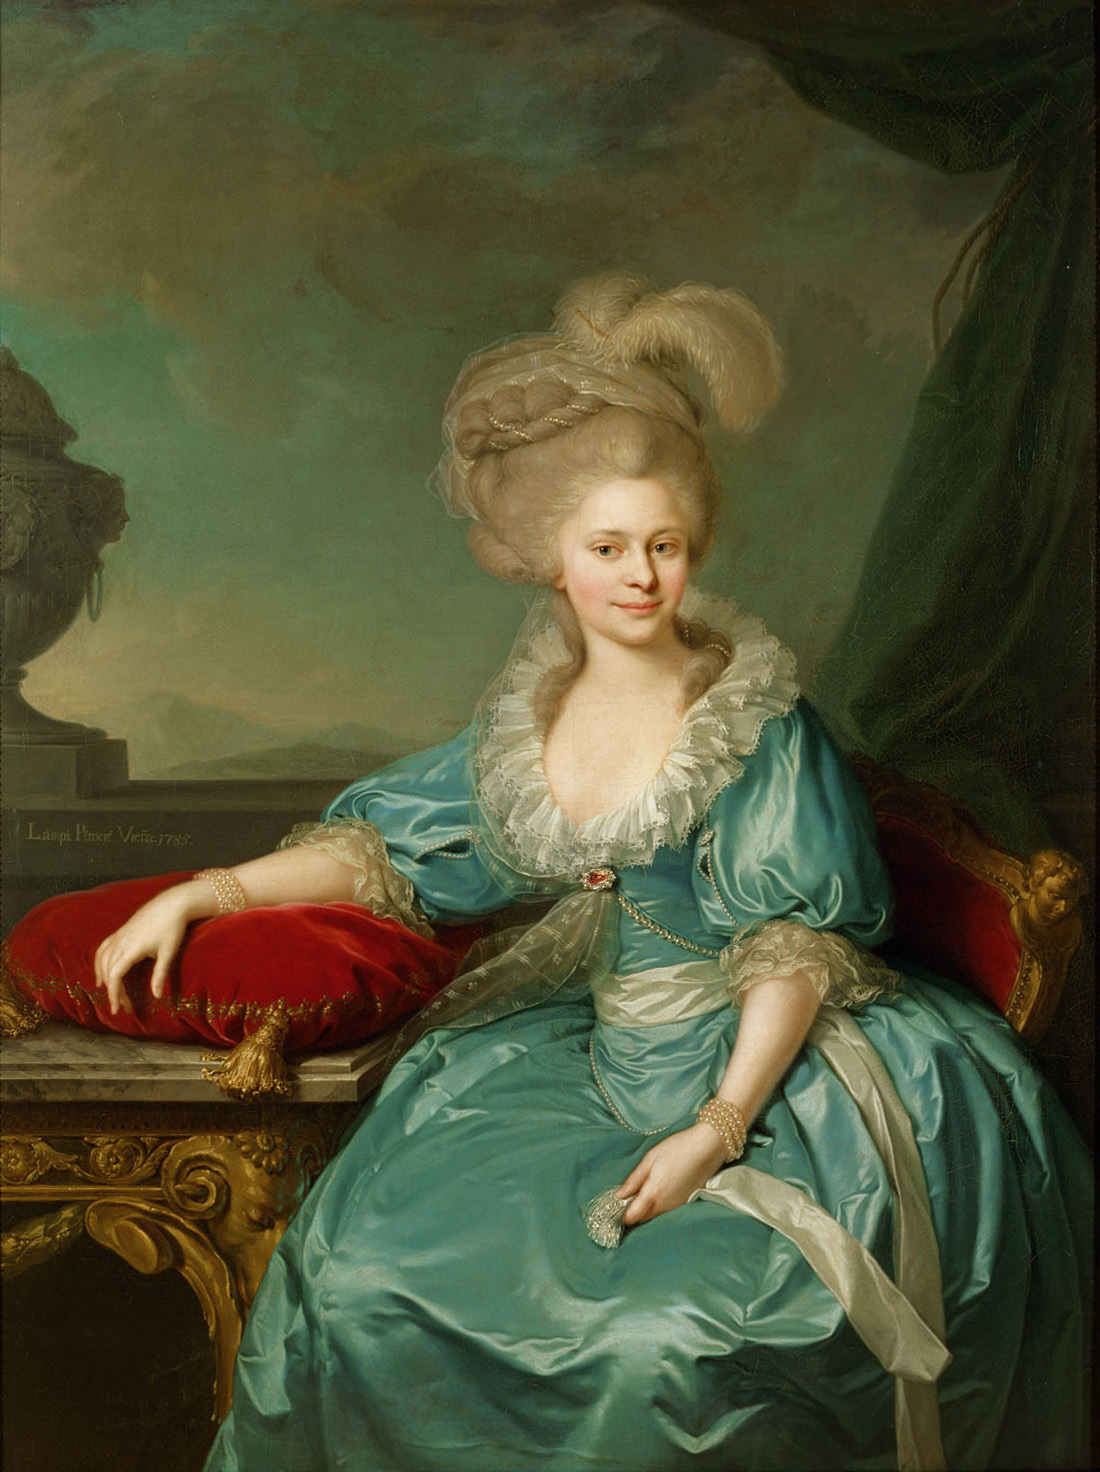
ดัชเชสเอลีซาเบ็ทแห่งเวือร์ทเทิมแบร์ค

ไฟล์:Elisabeth Wilhelmine von Württemberg.jpg|thumb|right|200px|ดัชเชสเอลีซาเบ็ทแห่งเวือร์ทเทิมแบร์ค
ดัชเชสเอลีซาเบ็ทแห่งเวือร์ทเทิมแบร์ค (; พระนามเต็ม: เอลีซาเบ็ท วิลเฮ็ลมีเนอ ลูอีเซอ, ) ทรงเป็นดัชเชสแห่งเวือร์ทเทิมแบร์ค และเป็นพระชายาพระองค์แรกในจักรพรรดิฟรันทซ์ที่ 2 แห่งจักรวรรดิโรมันอันศักดิ์สิทธิ์ ซึ่งขณะนั้นทรงดำรงตำแหน่งอาร์ชดยุคแห่งออสเตรียอยู่ หลังจากอภิเษกสมรสแล้ว พระองค์ก็ทรงได้รับการสถาปนาเป็นอาร์ชดัชเชสแห่งออสเตรีย (Her Royal Highness Archduchess Elisabeth of Austria)
ดัชเชสเอลีซาเบ็ททรงประสูติเมื่อวันที่ 21 เมษายน พ.ศ. 2310 ณ เมืองตแชเบียตุฟ|เทรพโทอันแดร์เรกา พอเมอเรเนีย (ปัจจุบันคือเมืองตแชเบียตุฟในประเทศโปแลนด์) พระองค์เป็นพระราชธิดาองค์ที่ 3 และเป็นพระราชบุตรองค์ที่ 8 ในดยุคฟรีดริชที่ 3 อ็อยเกนแห่งเวือร์ทเทิมแบร์ค และเจ้าหญิงฟรีเดอรีเคอแห่งบรันเดินบวร์ค-ชเวท พระองค์ทรงได้รับการศึกษาในกรุงเวียนนา นครหลวงของจักรวรรดิโรมันอันศักดิ์สิทธิ์ เมื่อมีพระชนมายุเพียง 15 พรรษา โดยได้รับการเป็นพระอุปถัมภ์ของจักรพรรดิโยเซ็ฟที่ 2 แห่งจักรวรรดิโรมันอันศักดิ์สิทธิ์ โดยหลังจากจบการศึกษาแล้ว พระองค์ก็มีพระบรมราชานุญาตให้จัดงานอภิเษกสมรสระหว่างดัชเชสเอลีซาเบ็ทกับพระนัดดาของพระองค์ อาร์ชดยุคฟรันทซ์แห่งออสเตรีย (ภายหลังทรงครองราชย์เป็นสมเด็จพระจักรพรรดิแห่งโรมันอันศักดิ์สิทธิ์) งานอภิเษกสมรสได้รับการจัดขึ้นเมื่อวันที่ 6 มกราคม พ.ศ. 2331 ในกรุงเวียนนา โดยสมเด็จพระราชปิตุลา จักรพรรดิโยเซ็ฟทรงจัดขึ้นทั้งหมด หลังจากเมื่อทั้ง 2 พระองค์อภิเษกสมรสแล้ว ดัชเชสเอลีซาเบ็ทก็ทรงได้รับการสถาปนาเป็นอาร์ชดัชเชสแห่งออสเตรีย
เมื่อปลายปี พ.ศ. 2332 อาร์ชดัชเชสเอลีซาเบ็ทก็ทรงตั้งพระครรภ์ โดยขณะนั้น จักรพรรดิโยเซ็ฟมีพระอาการประชวรพอดี โดยพระอาการประชวรของพระองค์ทรงทรุดฮวบลงทุกที หลังจากนั้นไม่นาน อาร์ชดัชเชสเอลีซาเบ็ทก็ทรงให้ประสูติกาลพระธิดา 1 พระองค์เมื่อวันที่ 18 กุมภาพันธ์ พ.ศ. 2333 จักรพรรดิโยเซ็ฟทรงพระราชทานพระนามว่า ลูโดวีคา เอลีซาเบ็ท (Archduchess Ludovika Elisabeth of Austria)
อาร์ชดัชเชสเอลีซาเบ็ทสิ้นพระชนม์เมื่อวันที่ 18 กุมภาพันธ์ พ.ศ. 2333 ซึ่งเมื่อทรงให้ประสูติกาลพระธิดาแล้ว พระองค์ทรงเสียพระโลหิตมาก และสิ้นพระชนม์ในเวลาต่อมา โดยพระองค์ทรงสิ้นพระชนม์ก่อนจักรพรรดิโยเซ็ฟเพียง 2 วัน ซึ่งเป็นที่น่าเสียดายอย่างยิ่งที่พระองค์ทรงไม่มีโอกาสที่จะได้เป็นจักรพรรดินีเลย โดยรวมพระชันษาของพระองค์เพียง 23 ชันษาเท่านั้น
จากนั้น 1 ปีต่อมา เมื่อวันที่ 24 มิถุนายน พ.ศ. 2334 อาร์ชดัชเชสลูโดวีคา เอลซาเบธก็ประชวรหนักและสิ้นพระชนม์ในเวลาต่อมา ด้วยพระชันษาเพียง 1 ชันษากว่า ๆ เท่านั้น
พระศพของอาร์ชดัชเชสเอลีซาเบ็ทและพระธิดาทรงถูกฝังไว้ที่วิหารฮาพส์บวร์ค กรุงเวียนนา
== อ้างอิง ==
* Brigitte Hamann: "Die Habsburger, ein biographisches Lexikon". Verlag Carl Ueberreuter, Wien, 1988, ISBN 3-85002-445-8

หมวดหมู่:บุคคลที่เกิดในปี พ.ศ. 2310
หมวดหมู่:อาร์ชดัชเชสแห่งออสเตรีย|อ
หมวดหมู่:ราชวงศ์ฮาพส์บวร์ค-ลอแรน|อ
หมวดหมู่:ราชวงศ์เวือร์ทเทิมแบร์ค|อ
หมวดหมู่:เสียชีวิตจากการคลอดบุตร
หมวดหมู่:ดัชเชสแห่งเวือร์ทเทิมแบร์ค
หมวดหมู่:บุคคลจากเบอร์ลิน